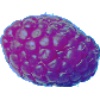
Label: Raspberry 1